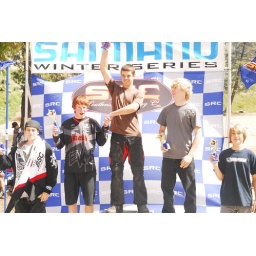
Cory Yeakel, #2 from left in the black and orange Evomo Jersey takes 3rd in Fontana.